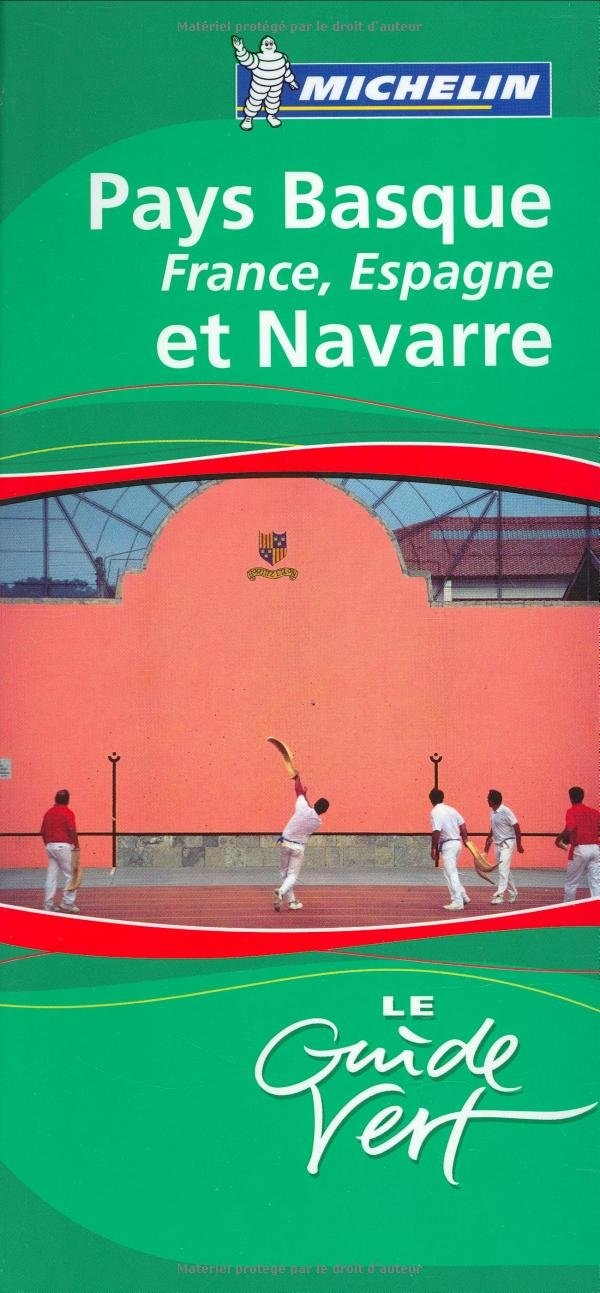
GV PAYS BASQUE
Brand: Michelin
Category: Sporting Goods > Athletics > Tennis > Tennis Training Aids > Tennis Fitness Equipment